Bernardino Fungai

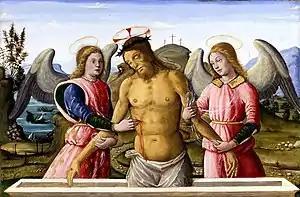
The dead Christ supported by two Angels

Fungai's real name was Bernardino Cristofano di Niccolò d'Antonio di Pietro da Fungaia. His family came originally from a village near Siena called Fungaia. He is recorded as a pupil of Benvenuto di Giovanni in 1482 while working on frescoes for the cupola in the Siena Cathedral.